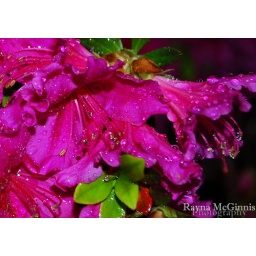
Day 130April 26th, 2010Pretty pink flowers in my neighbors yard, during a rain shower.